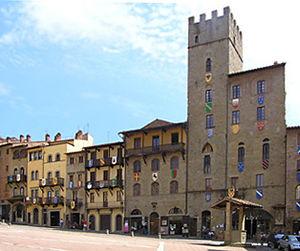
La province d'Arezzo est une province italienne, située en Toscane.